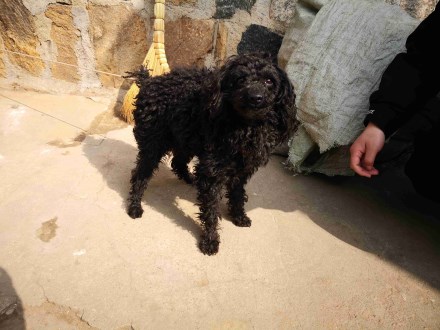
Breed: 7449-n000128-teddy